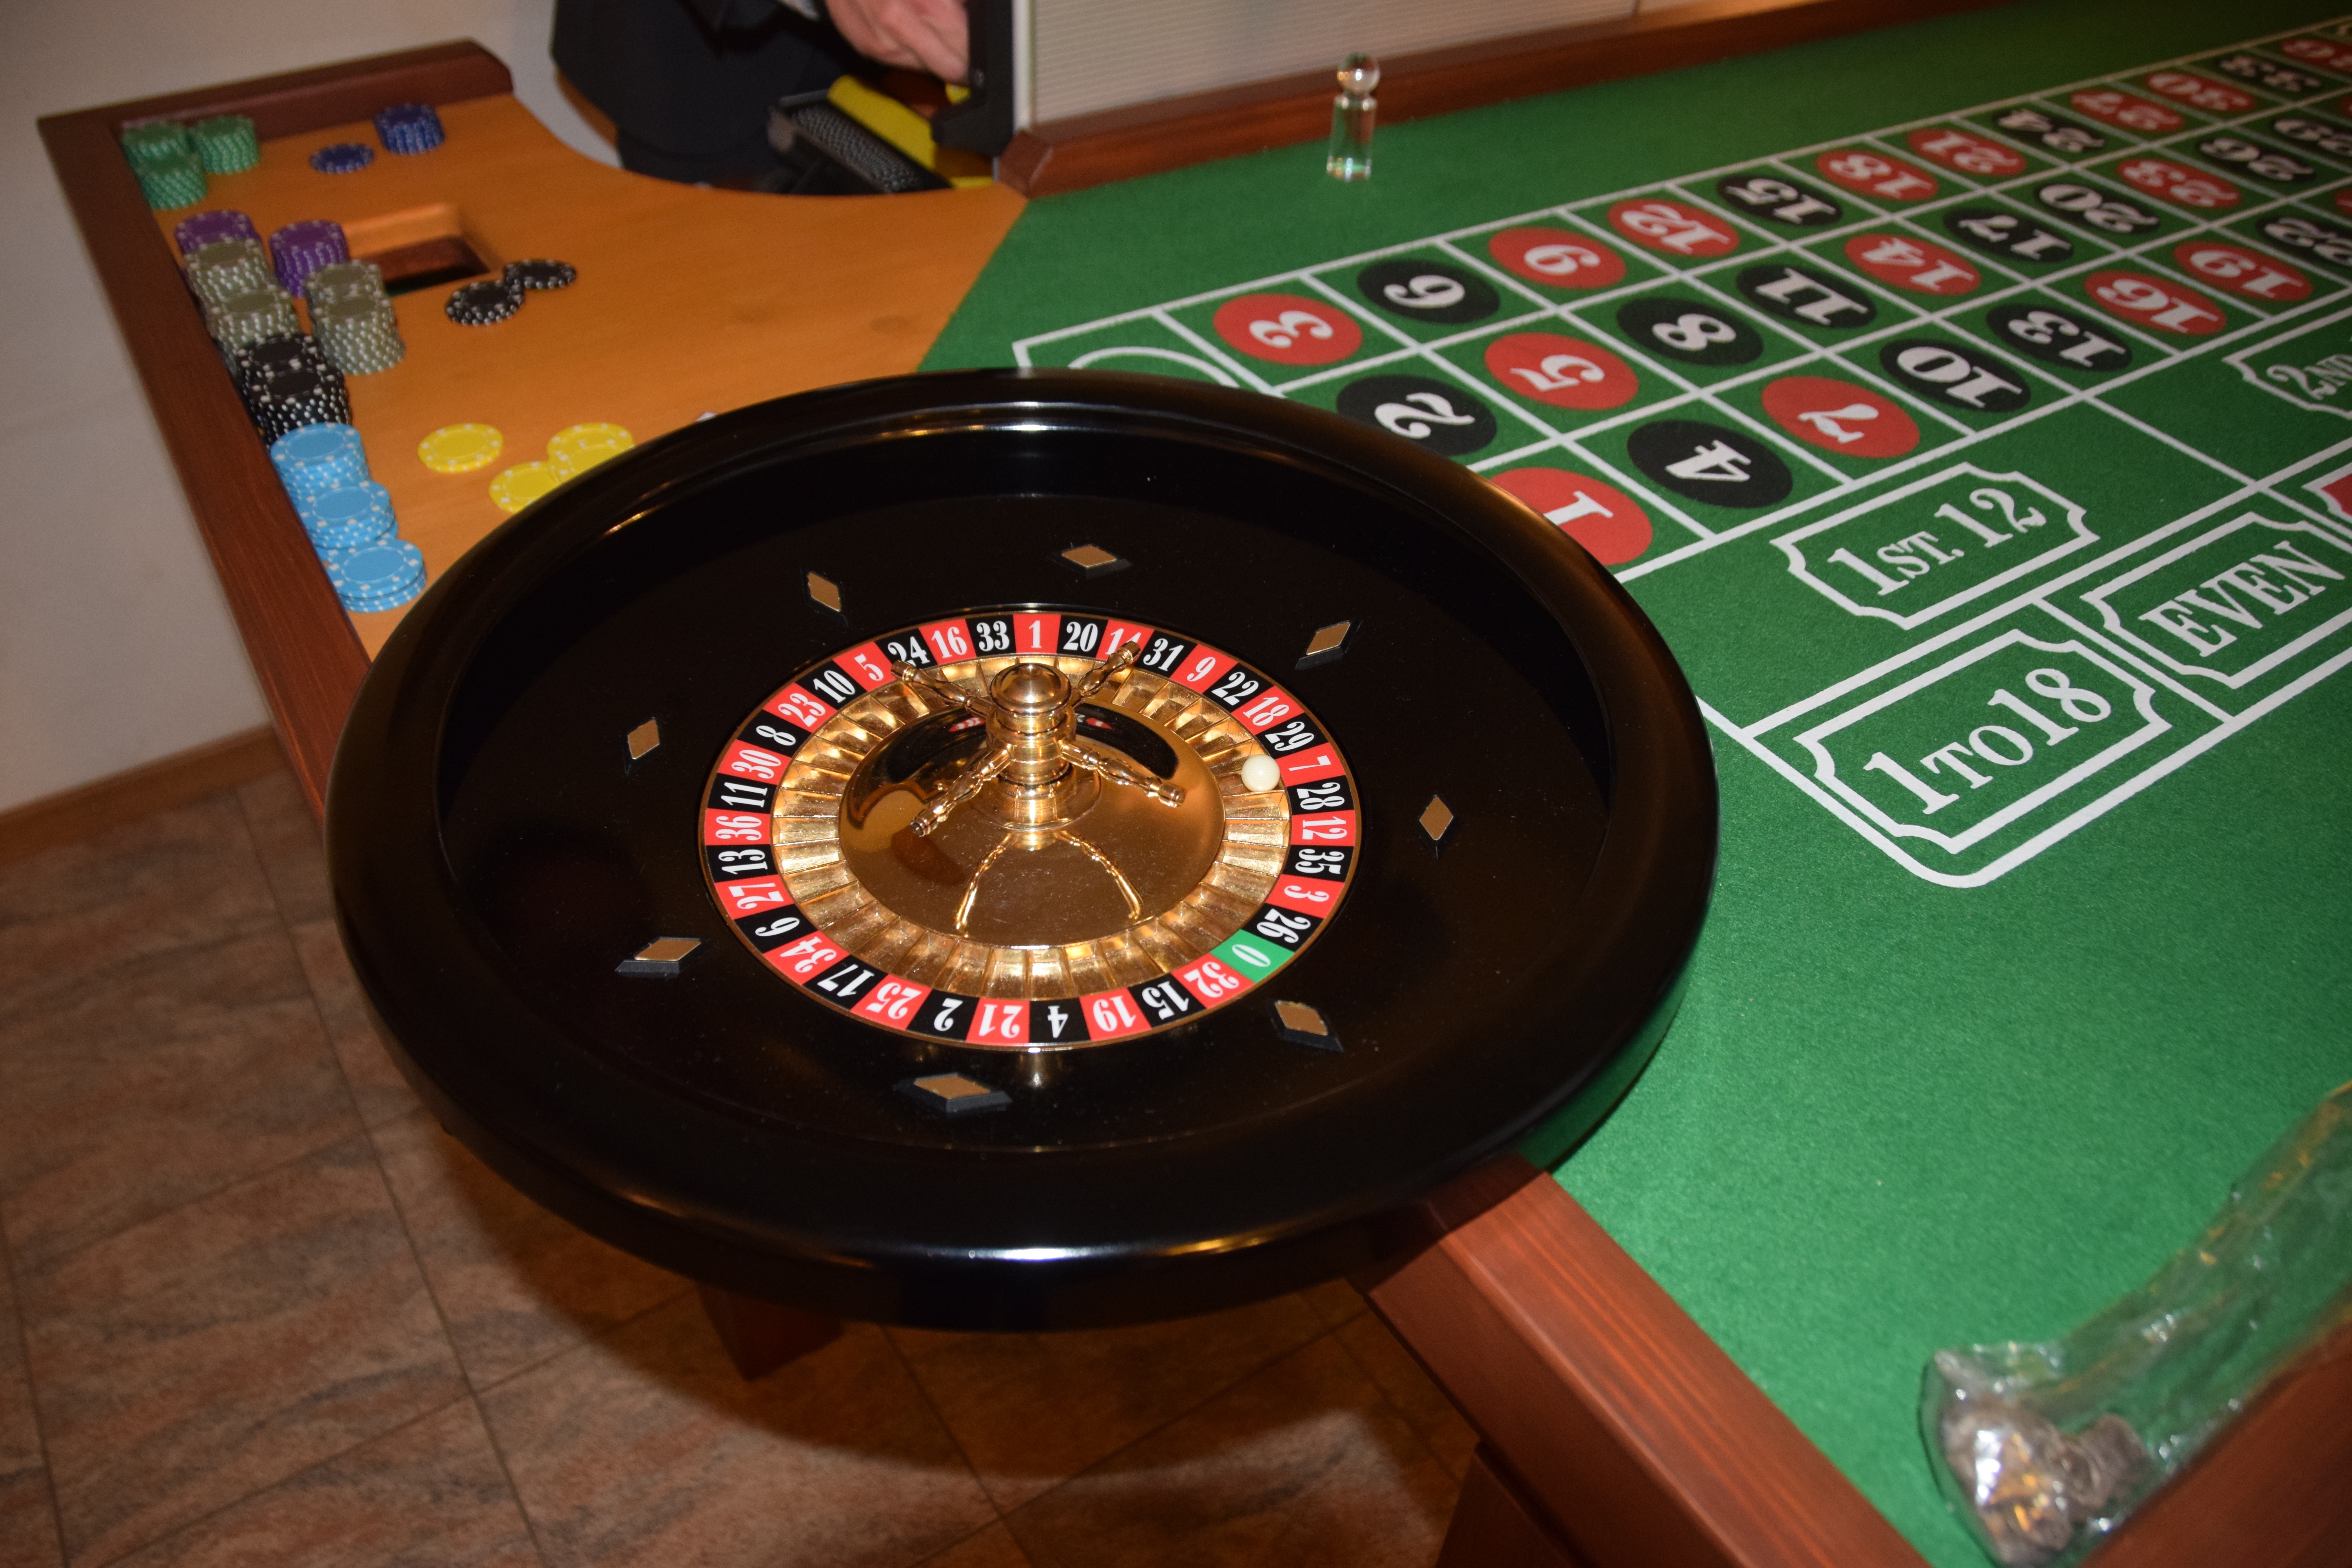
play, machine, casino, gambling, games, chips, win lose, roulette